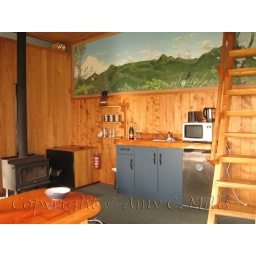
We stayed in this awesome cottage up towards the mountain from New Plymouth. Note the mural on the wall and the woodstove!